Affaire des 16 de Basse-Pointe

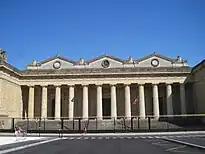
Bordeaux courthouse

None of the "witnesses" for the prosecution had first-hand knowledge of the crime itself. The prosecution presented the defendants as lazy, ignorant and deceitful while presenting the murdered Guy de Fabrique as a hard worker. They also argued that the striking workers created an atmosphere of intimidation in which any actual witnesses would not be likely to come forward.